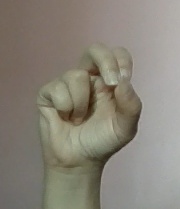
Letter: gaaf